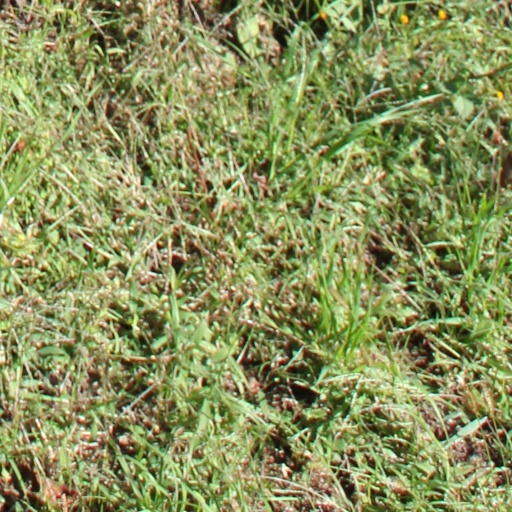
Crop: grape